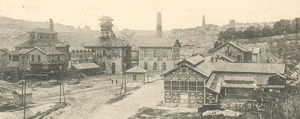
Le bassin houiller de la Loire est historiquement l'un des tout premiers à être exploité en France ; l'exploitation y est attestée depuis le XIIIᵉ siècle. Principal site d'extraction de charbon en France après 1815 et la perte des départements étrangers, il a fourni jusqu'à 40 % de la production nationale dans les années 1820-1830 lors de la Première révolution industrielle. Définitivement dépassé par le bassin minier du Nord-Pas-de-Calais dans les années 1860, il resta par la suite un bassin de premier ordre au XXᵉ siècle, étant situé loin des frontières et ayant été relativement épargné par les deux conflits mondiaux.